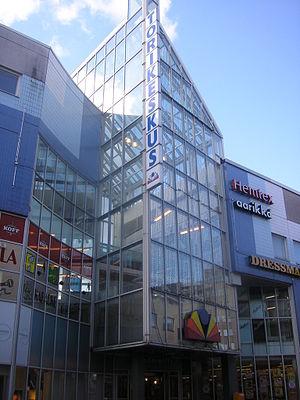
Keskusta est le quartier le plus ancien et le plus central de Jyväskylä en Finlande.